Mijikenda peoples

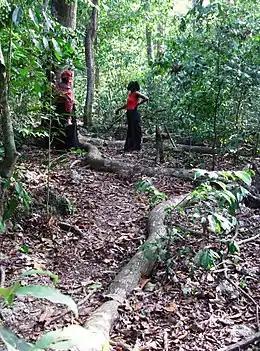

The "kayas" were the first homesteads of the Mijikenda peoples after their exodus from Singwaya. Oral tradition states that it was the Digo who were the first to migrate southward and establish the first "kaya". The period after the establishment of the "kaya" and was portrayed as a time of stability by these oral traditions, this period ended in the mid to late 19th century with the rise of colonialism. The "kaya" also represented an important political symbol to the Mijikenda peoples, as well as being an important cultural symbol to the Mijikenda peoples. The political symbolism of the "kaya" also played a part in the resistance to colonialism for the Mijikenda peoples. Sometime during the late 19th century the Mijikenda peoples began leaving their "kaya" homesteads and settling areas elsewhere.